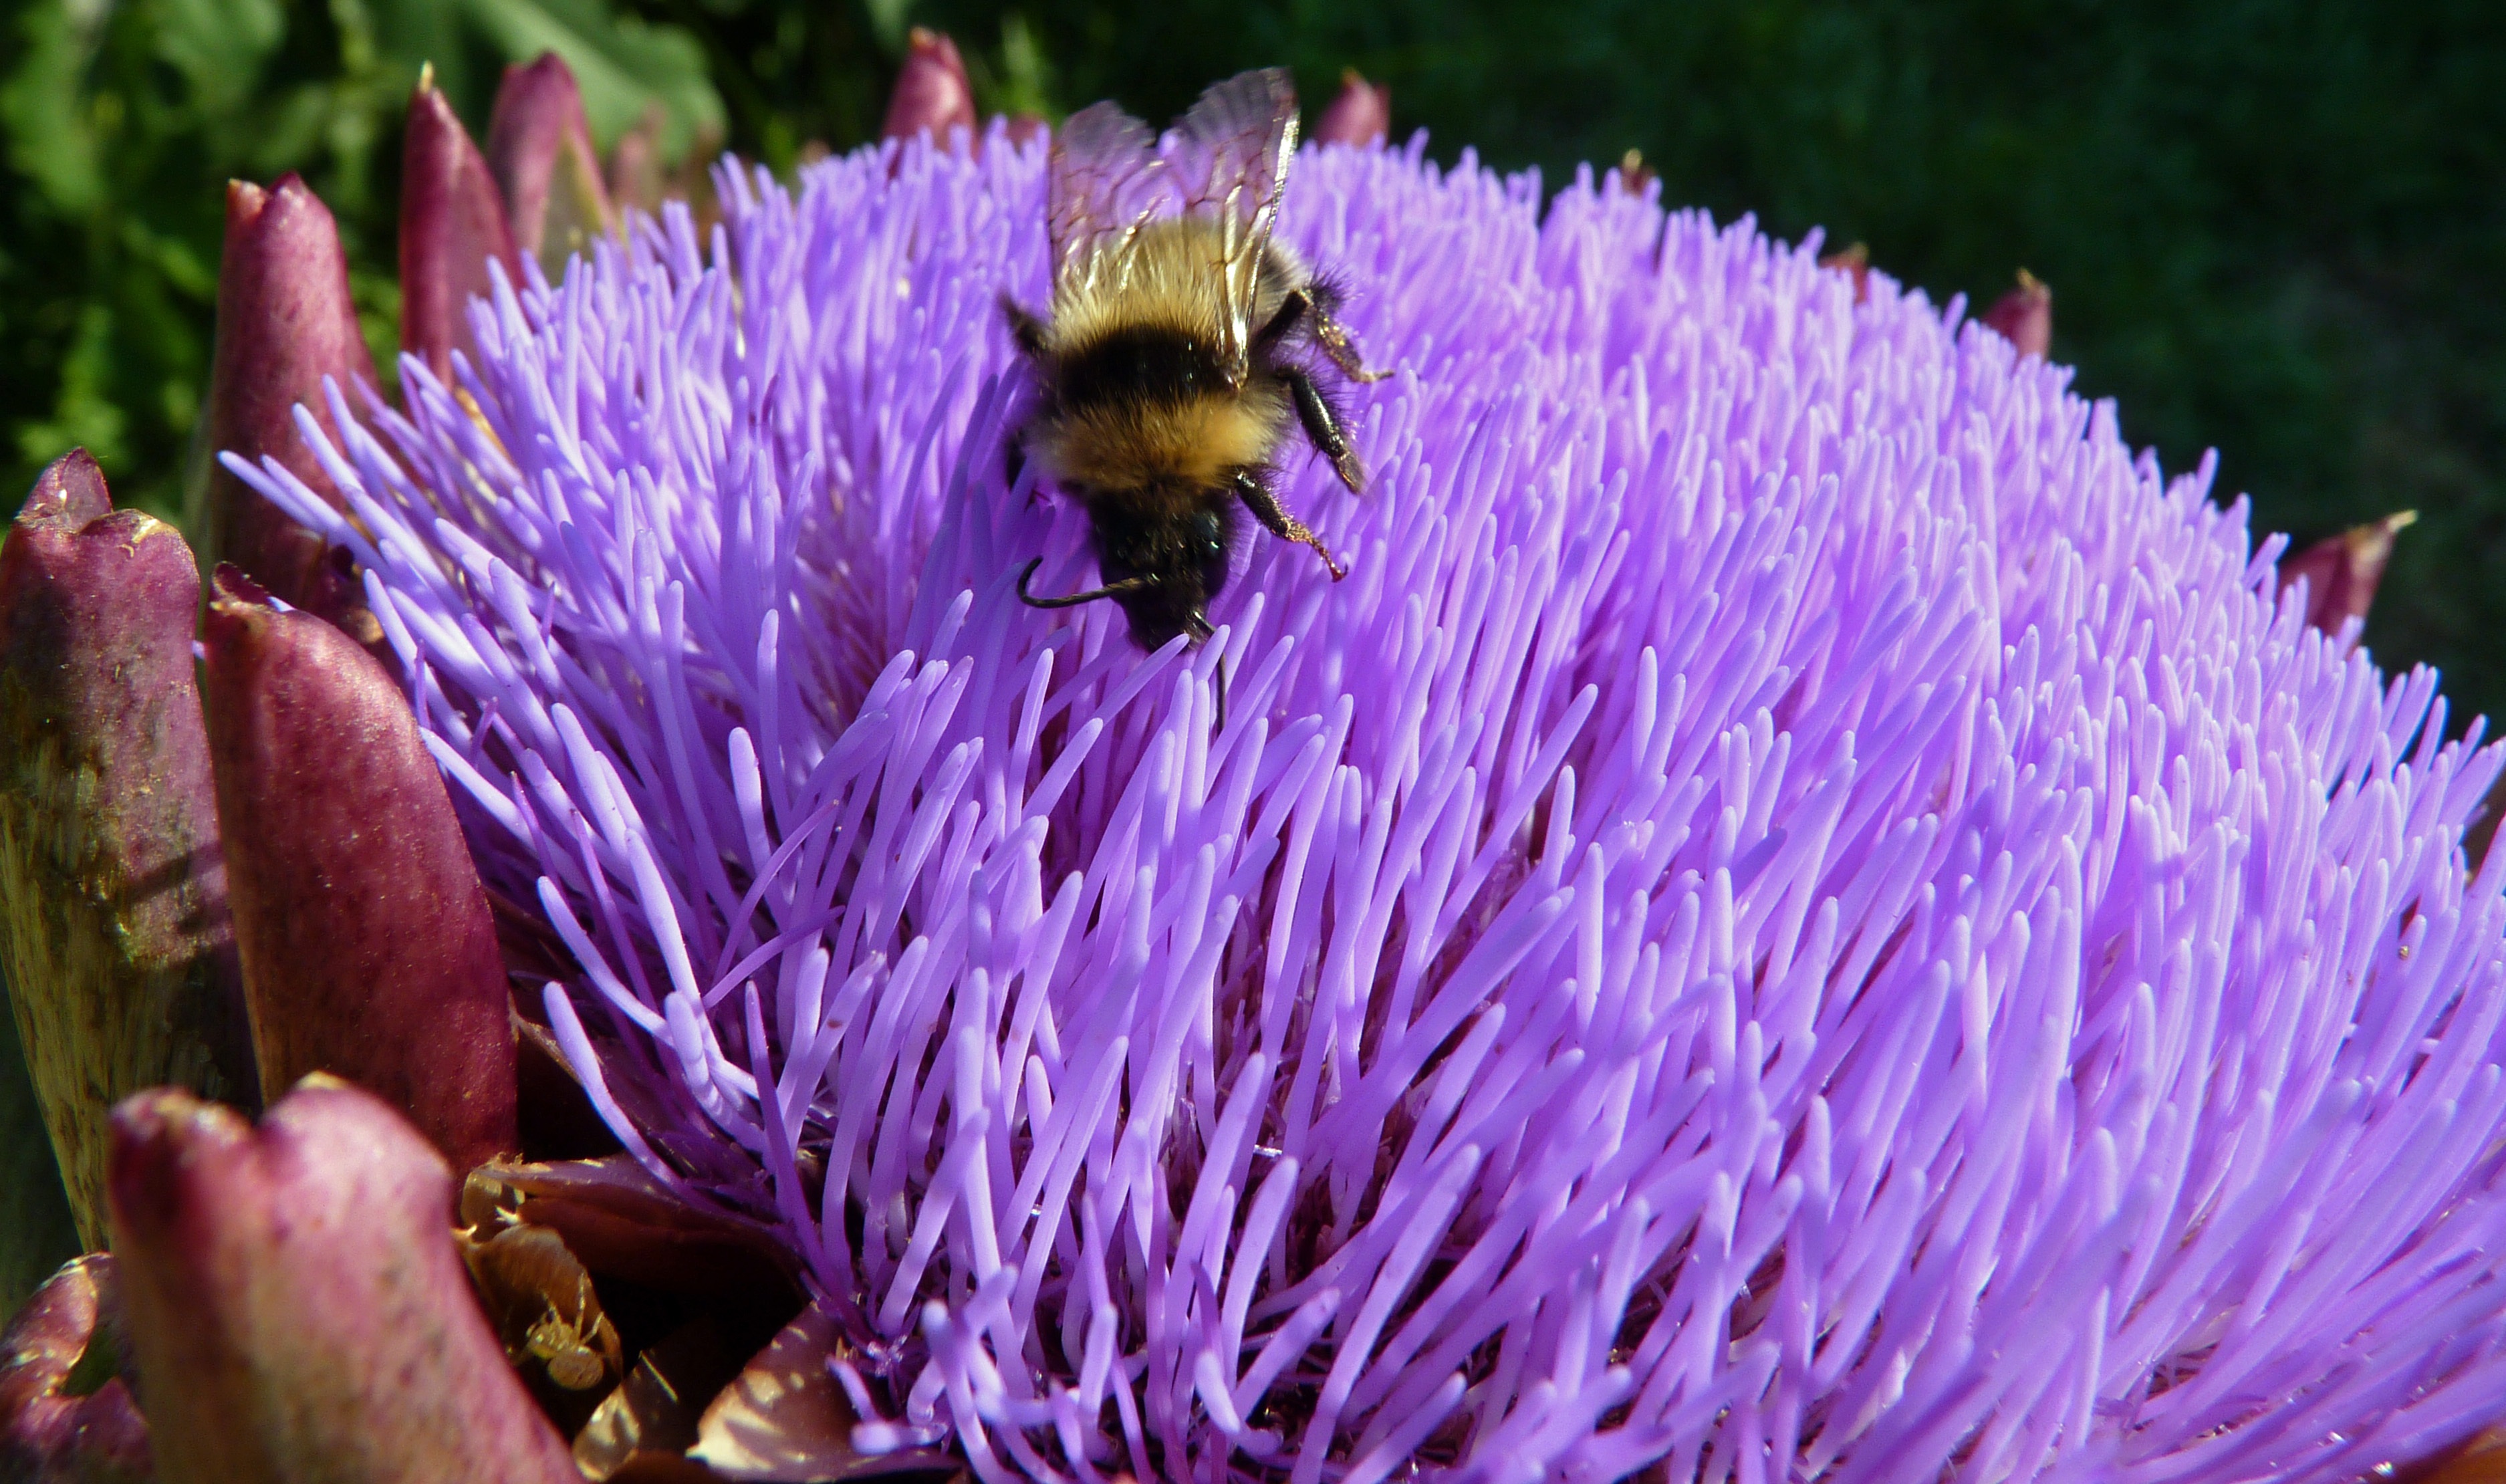
nature, plant, flower, insect, garden, flora, fauna, invertebrate, artichoke, close up, bee, thistle, forage, macro photography, flowering plant, daisy family, land plant, membrane winged insect